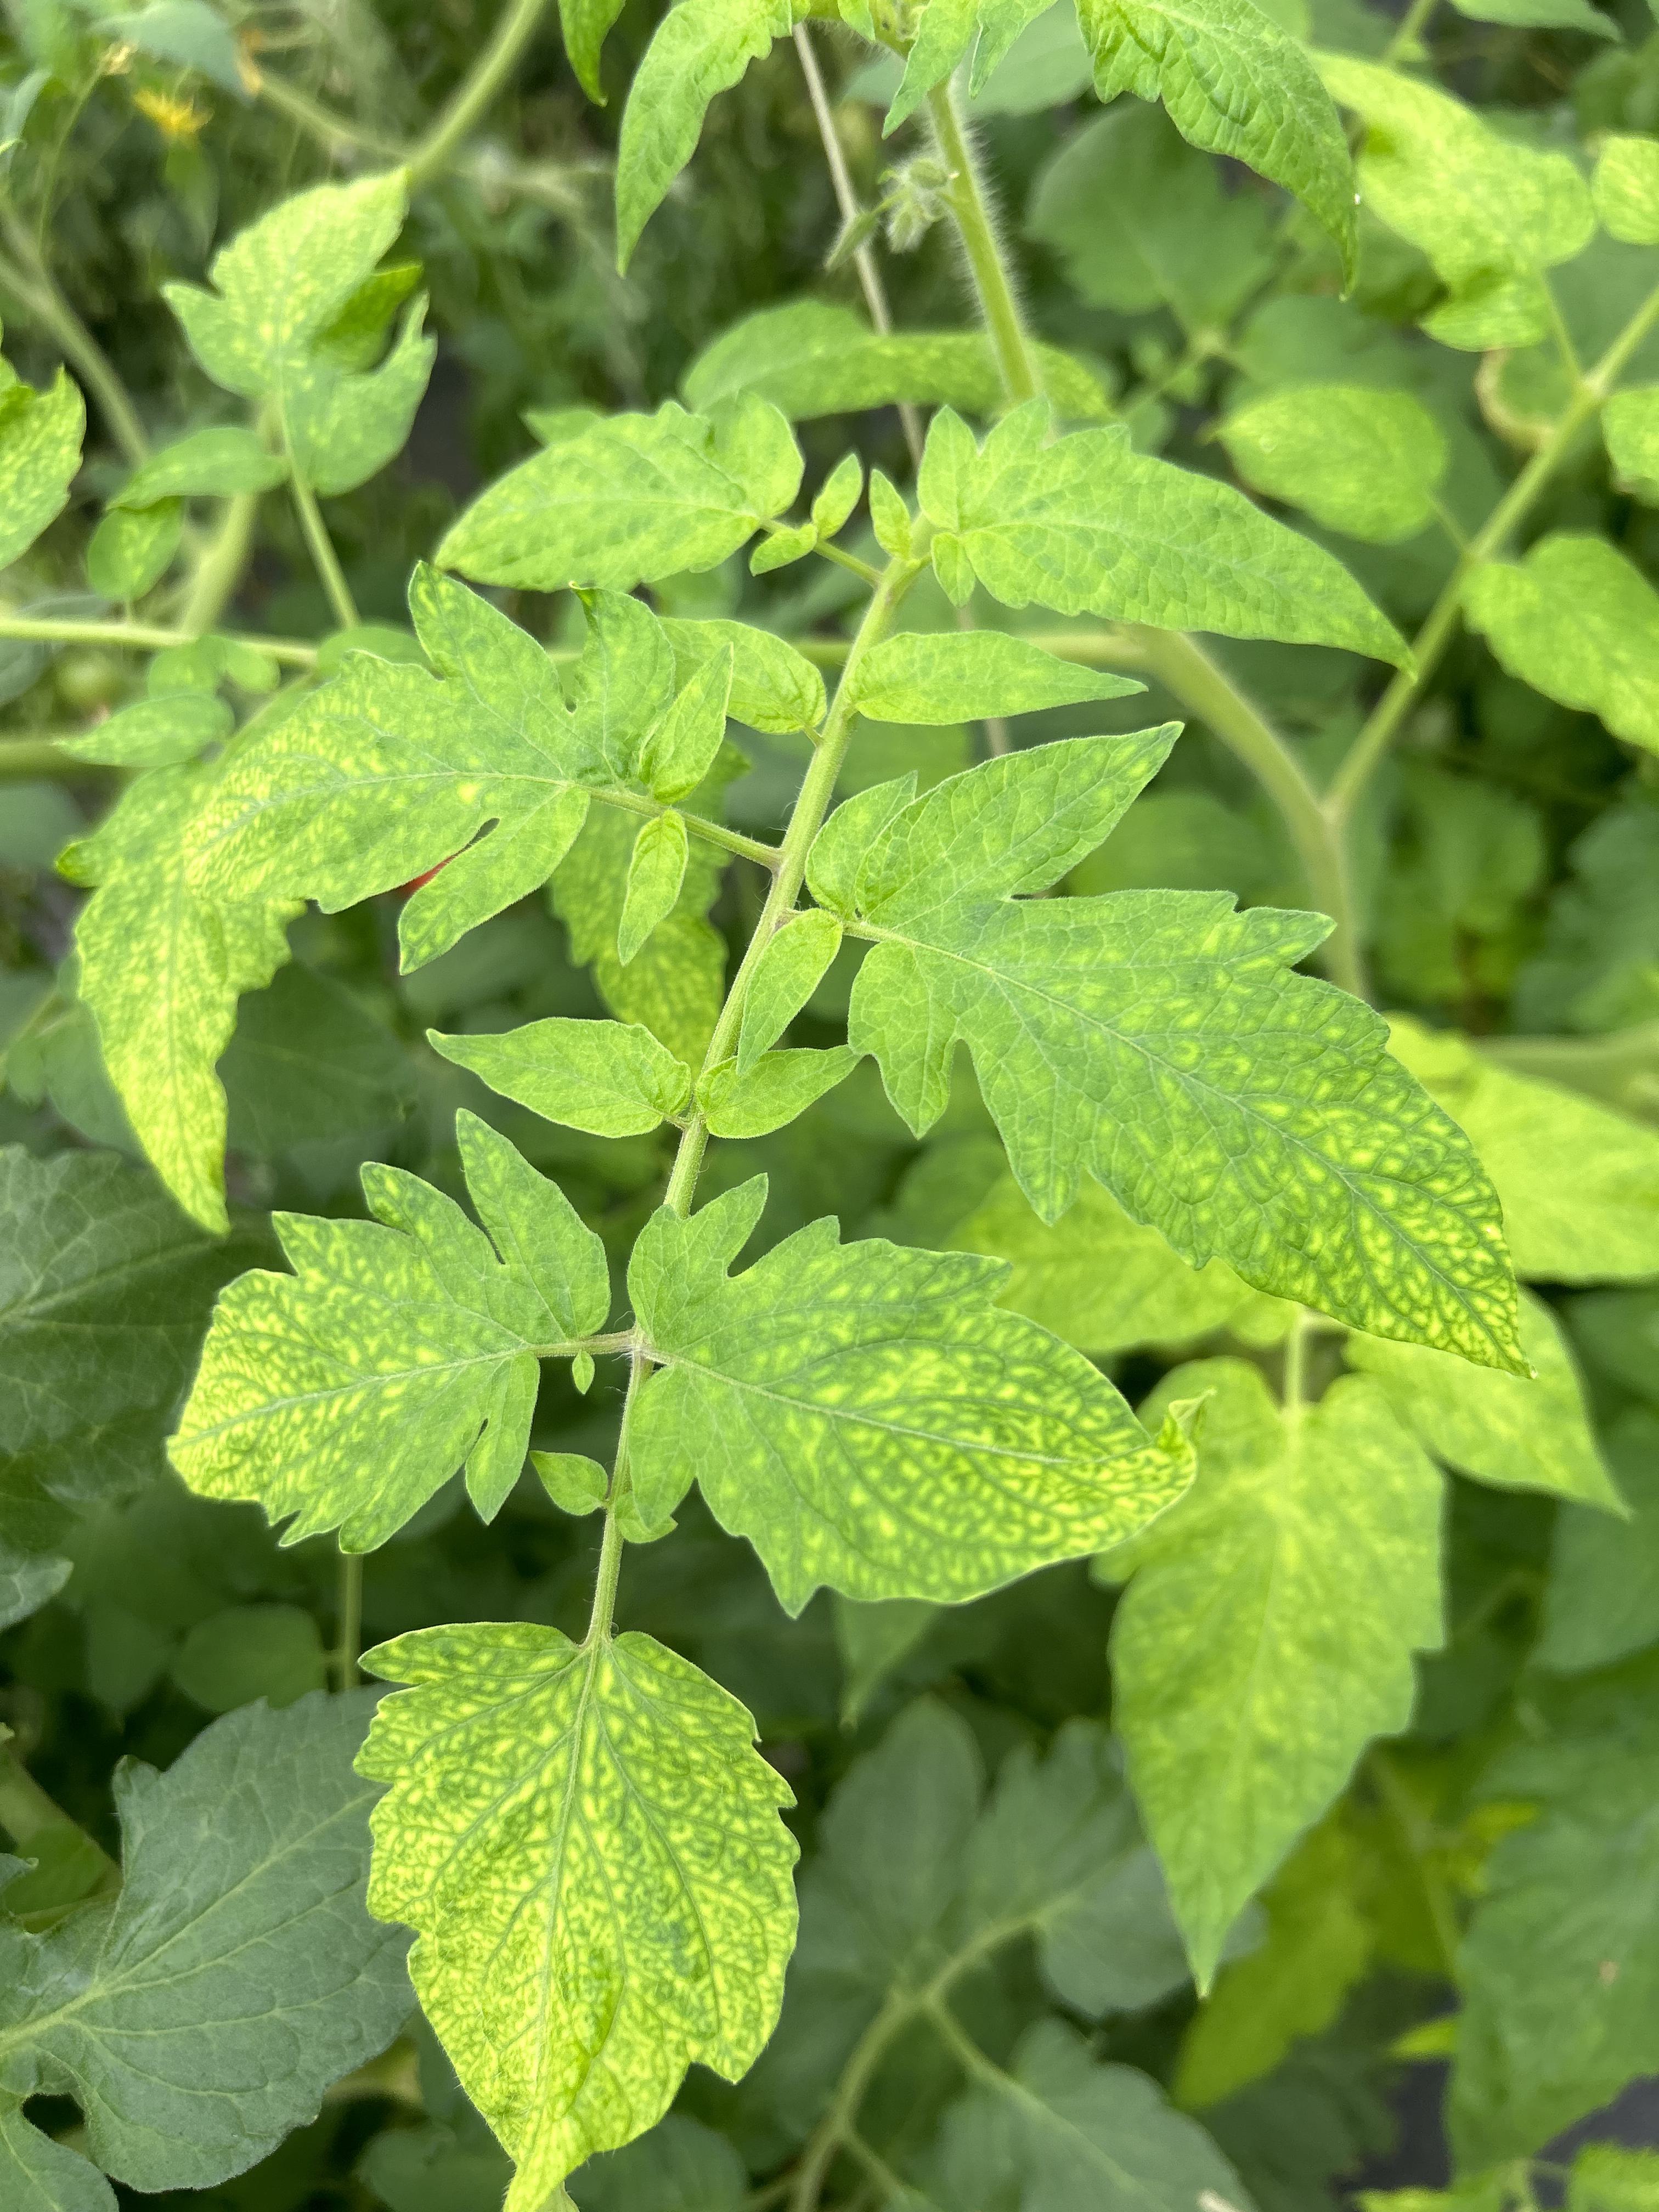
Disease: Viral